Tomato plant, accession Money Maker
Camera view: horizontal (90 deg, fisheye); turntable rotation: 90 degrees
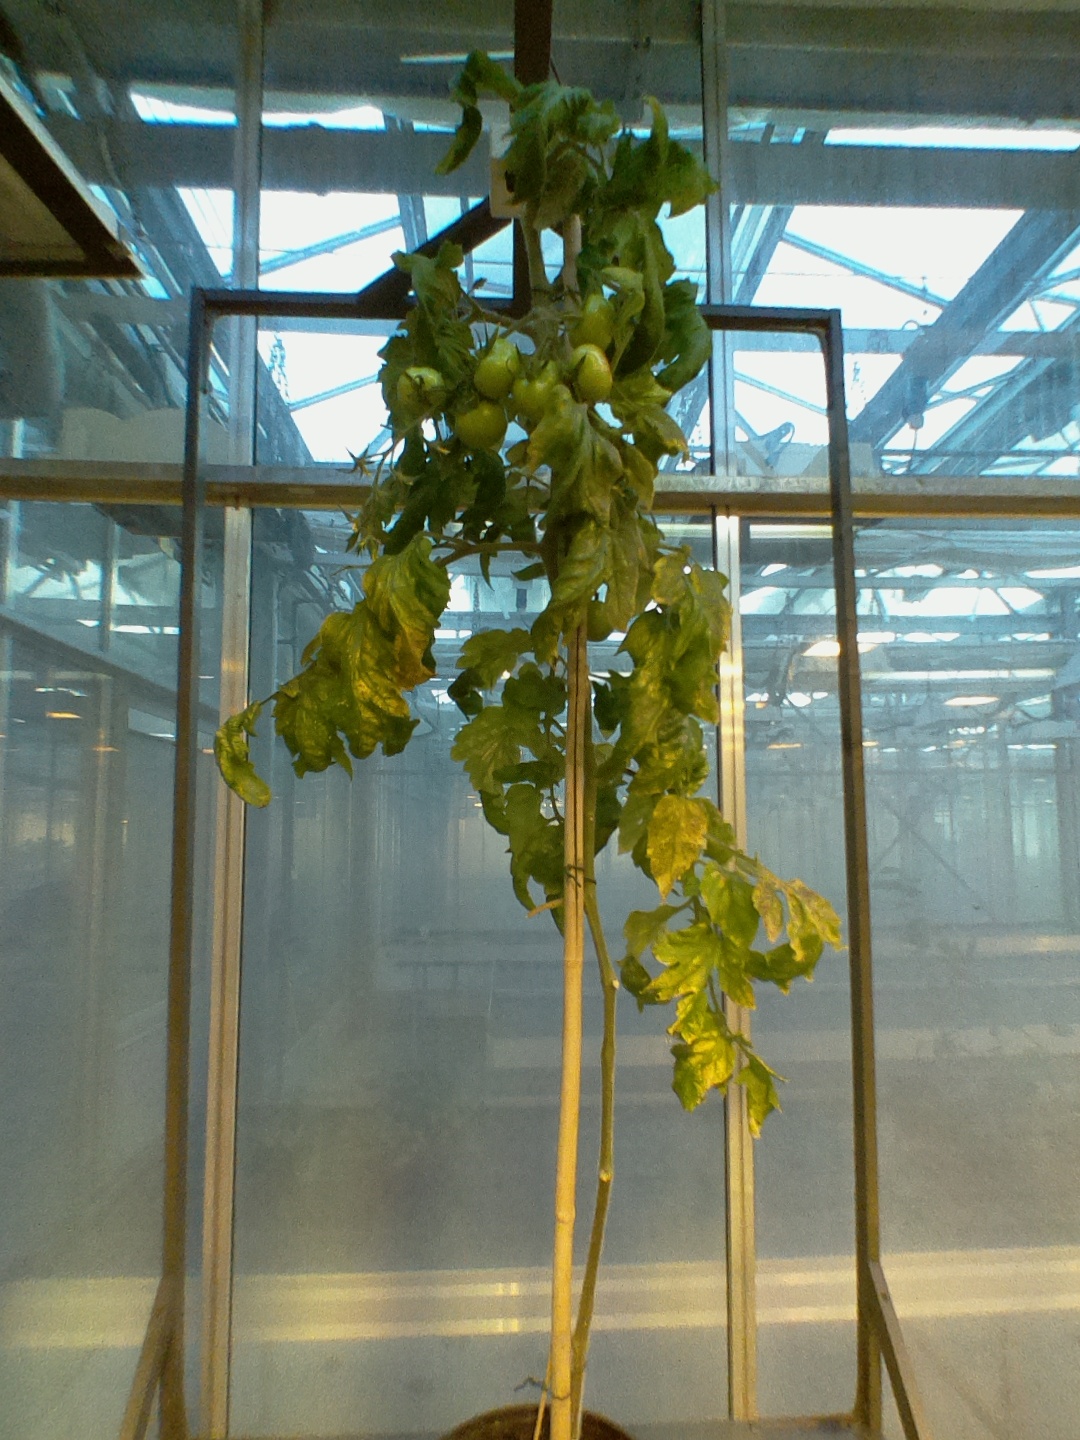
BBCH growth stage 80: fruits start showing typical ripe color (orange -> red)